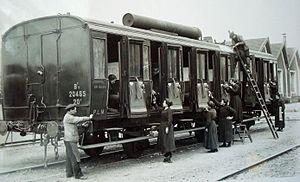
Surnommées trois pattes du fait qu'elles sont supportées par 3 essieux, les voitures modernisées Sud-Est résultent de la modernisation d'anciennes voitures à caisse en bois et portières latérales.